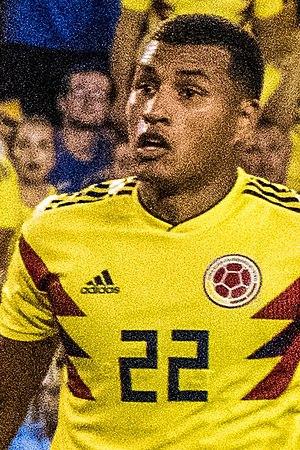
Jeison Fabián Murillo Cerón est un footballeur international colombien né le 27 mai 1992 à Cali. Il joue au poste de défenseur central au Celta de Vigo, prêté par l'UC Sampdoria.